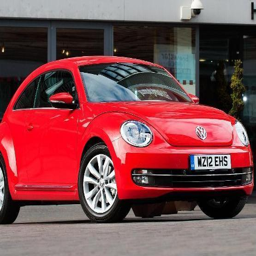
automobile models to make a comeback